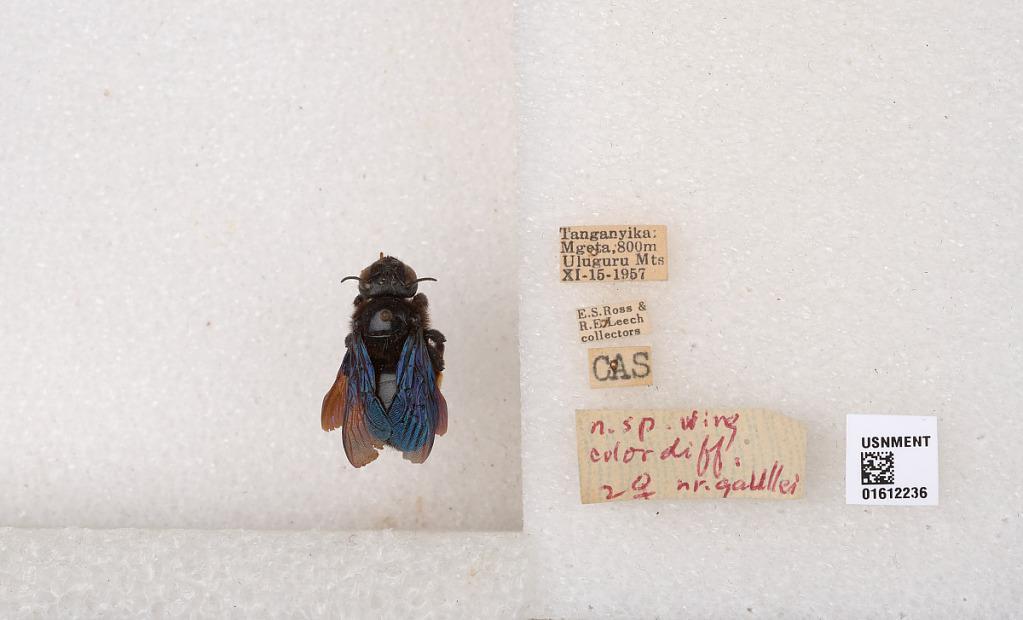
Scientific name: Xylocopa
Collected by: E. Ross & R. Leech
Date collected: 1957-11-15
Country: Tanzania
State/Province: Morogoro
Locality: Mgeta, Uluguru Mts